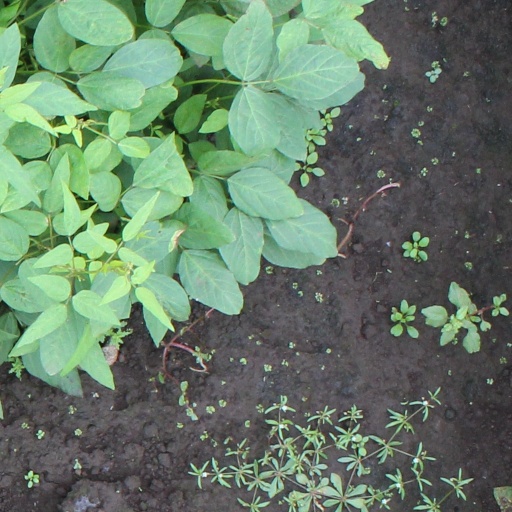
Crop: soybean